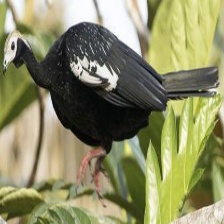
Species: BLUE THROATED PIPING GUAN
Scientific name: PIPILE CUMANENSIS